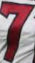
Number: 7